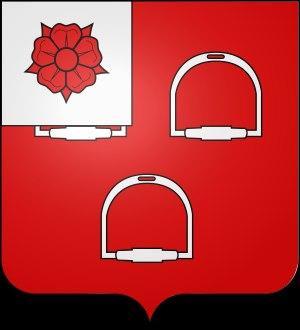
La famille de Hemptinne est une famille belge originaire de Jandrain dont l'ancienneté prouvée remonte à 1588. Certains membres de cette famille ont été anoblis en Belgique en 1886, 1888 et 1991.